Godeliève Mukasarasi

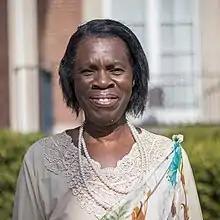

Godeliève Mukasarasi (born 1959) is a Rwandan social worker, genocide survivor, and rural development activist. She created the organization Sevota to support widowed women and their children after the genocide. In 2018, she was given an International Women of Courage award for her work.